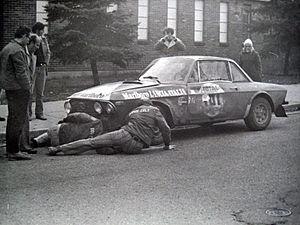
Le Championnat International des Marques était une compétition mondiale de rallye organisée par la FIA durant trois ans pour des marques automobiles, dans l'attente de la création d'un championnat mondial en 1973. Le CIM succéda au Championnat d'Europe des marques, remporté en 1968 et 1969 par Ford Europe.
Le rallye Press on Regardless est organisé par le Sports Car Club of America dans la ville de Détroit.
La Scuderia Lancia, qui deviendra plus tard la Squadra Corse HF Lancia est l'atelier de course de l'entreprise automobile Lancia e Cia, créé en 1952 par Gianni Lancia, fils du fondateur de la marque. La Scuderia Lancia débute officiellement en compétition en sports mécaniques où elle s'illustre notamment à la Carrera Panamericana, à la Targa Florio ou aux Mille Miglia. L'écurie s'est aussi engagée en Formule 1 en 1954-1955, sans briller particulièrement. La Squadra Corse a su rebondir en Championnat du Monde d'Endurance avec la conquête de trois titres mondiaux entre 1979 et 1981 et en rallyes en remportant onze titres des constructeurs et quatre titres pilotes entre 1974 et 1992. Depuis fin 1991, Lancia a cessé tout engagement officiel en compétition automobile.
Harry Källström, dit Sputnik, né le 30 juin 1939 à Södertälje et décédé le 13 juillet 2009 à Strömsund de crise cardiaque, était un pilote de rallye suédois.